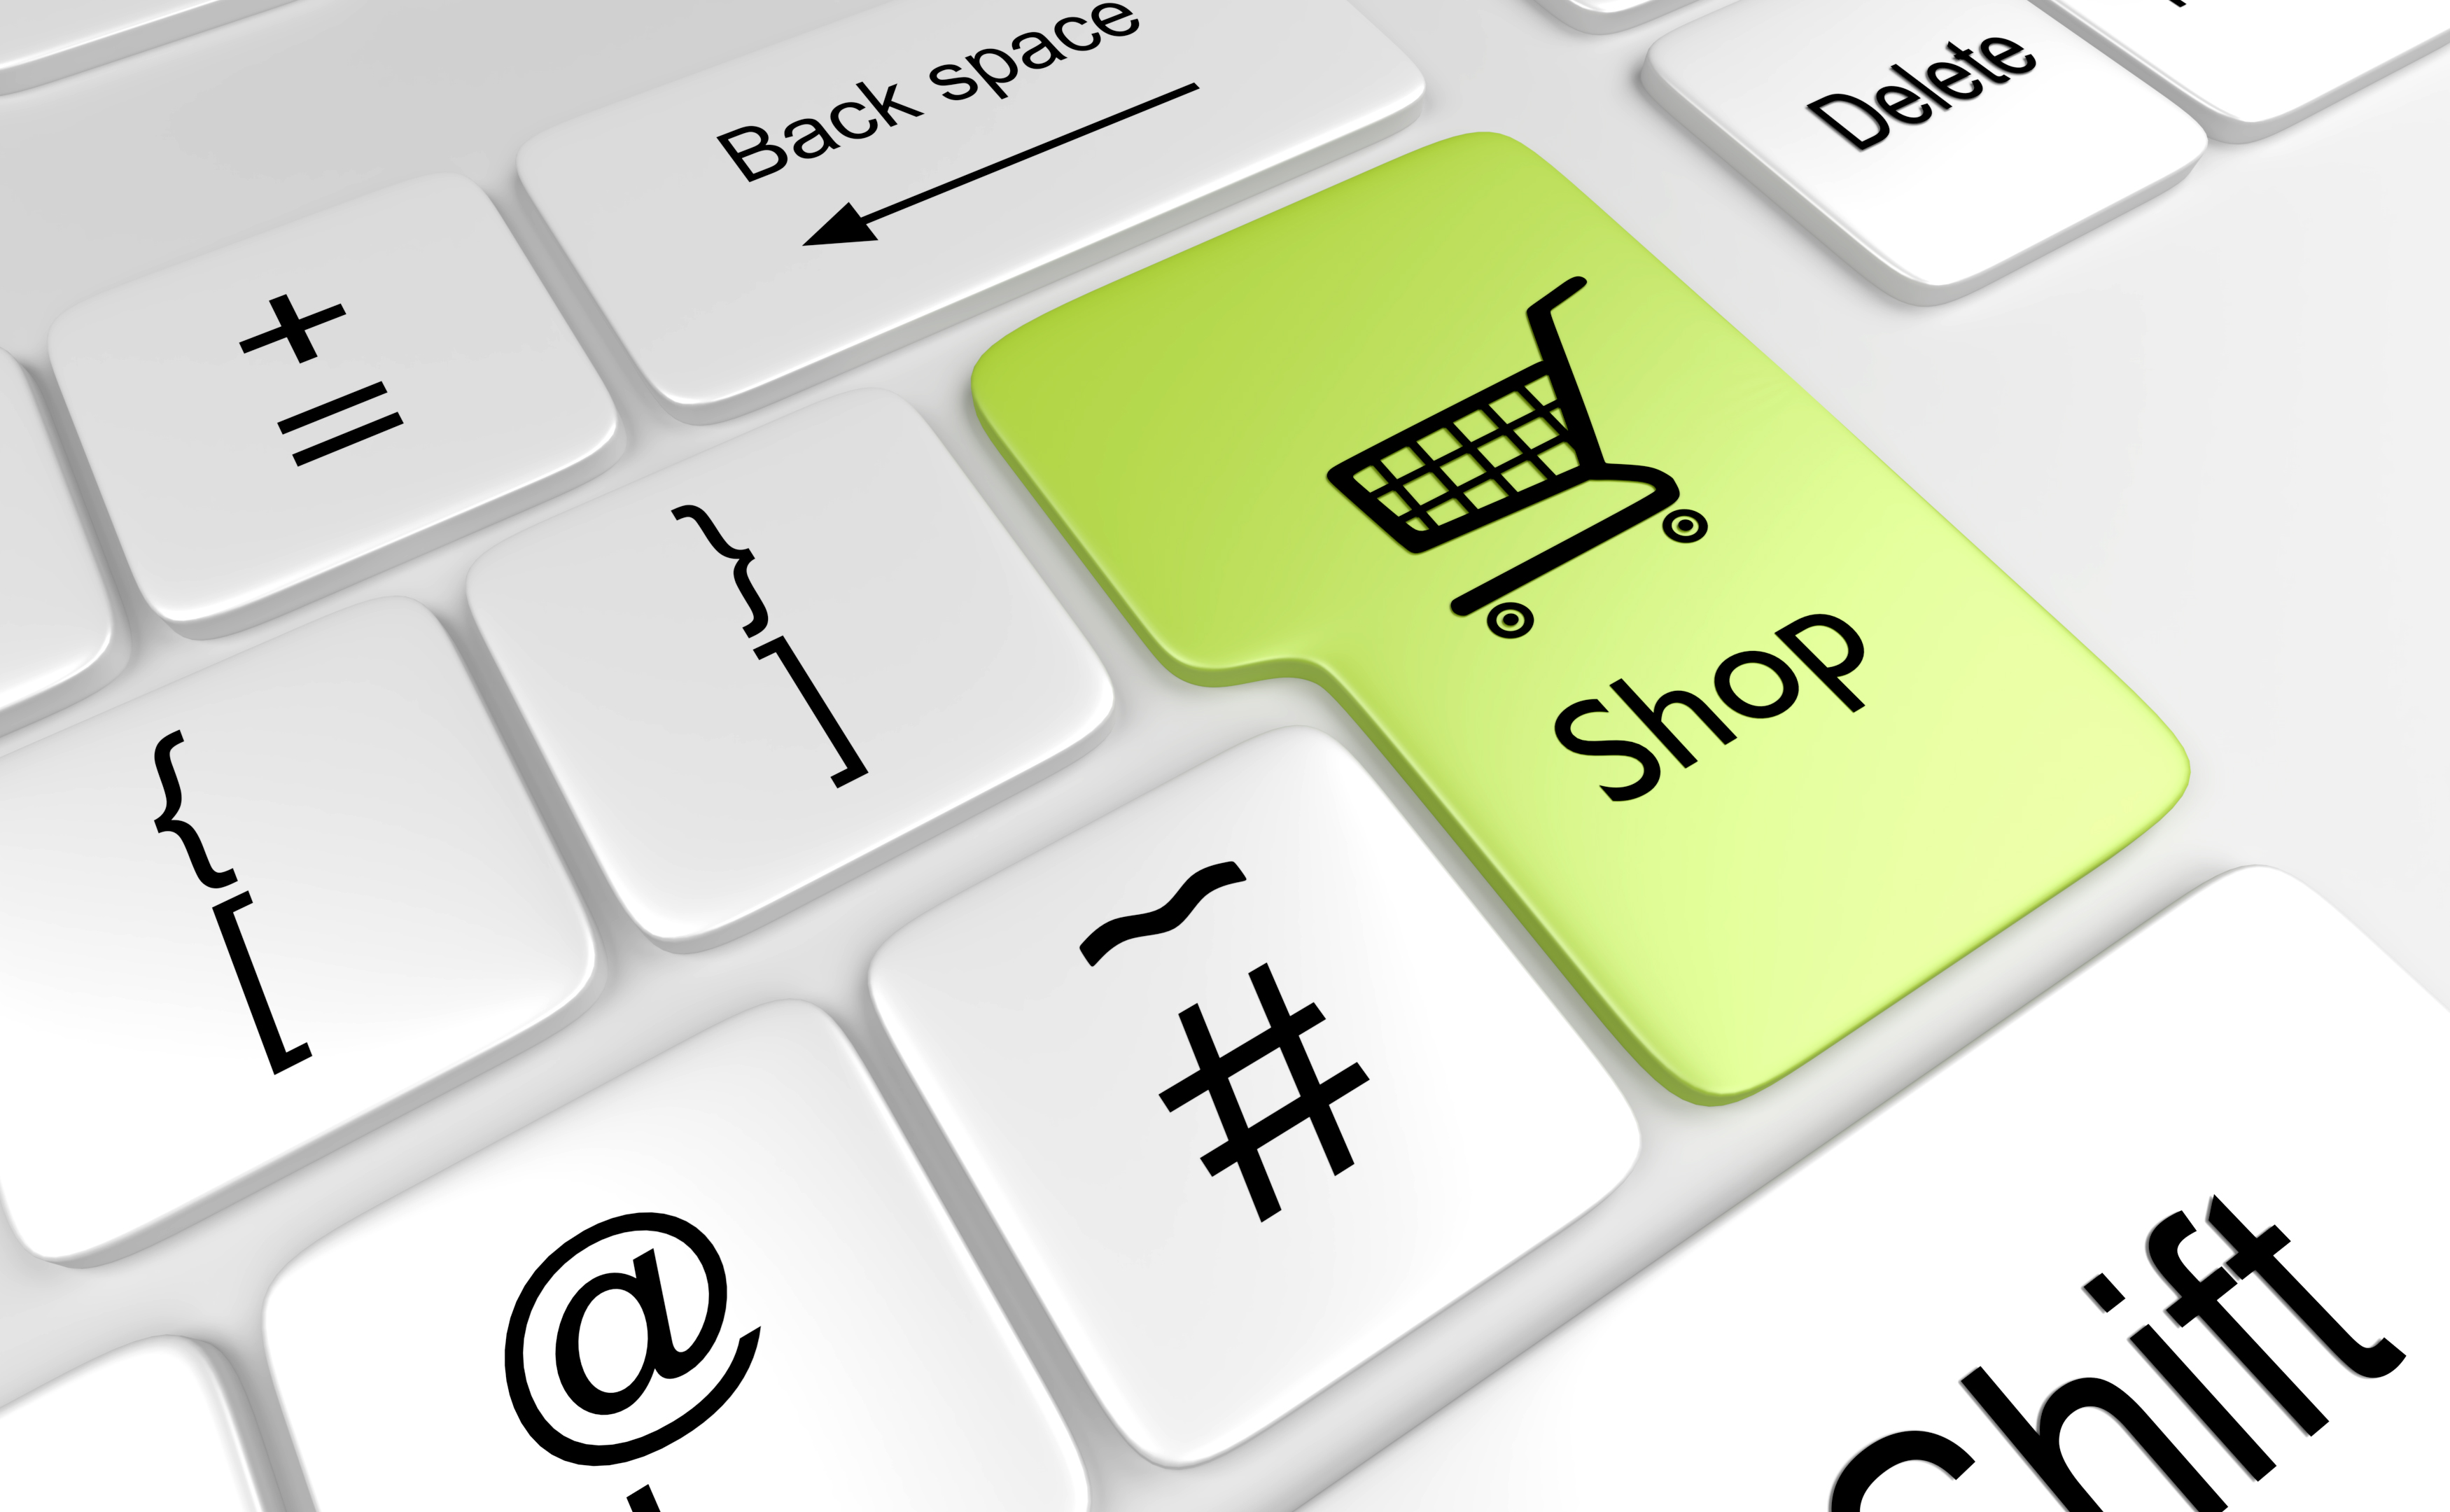
online shopping, computer keyboard, commerce, shopping cart, shopping, computer key, laptop, button, sewing, item, computer, no people, horizontal, netbook, photography, Portable Information Device, russia, technology, wireless technology, text, product, font, line, communication, area, material, brand, organization